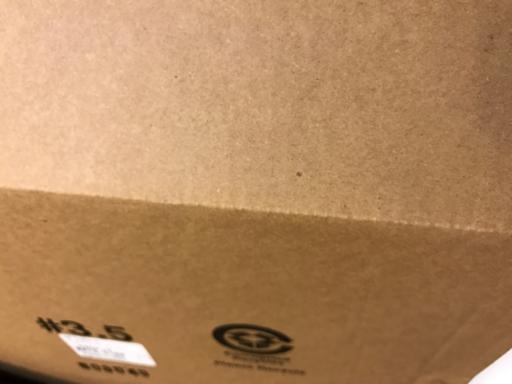
Waste category: cardboard